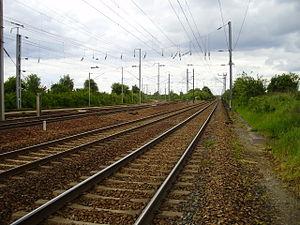
Gare d'Ormoy-Villers, Oise, France
La gare d'Ormoy-Villers est une gare ferroviaire française de la ligne de La Plaine à Hirson et Anor, située sur le territoire de la commune d'Ormoy-Villers, dans le département de l'Oise, en région Hauts-de-France.